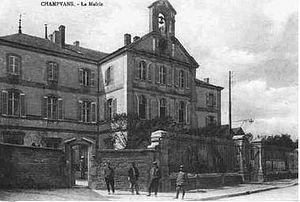
La mairie-école du village de champvans (Jura).
Champvans est une commune française située dans le département du Jura en région Bourgogne-Franche-Comté. Les habitants se nomment les Champvannais et Champvannaises.